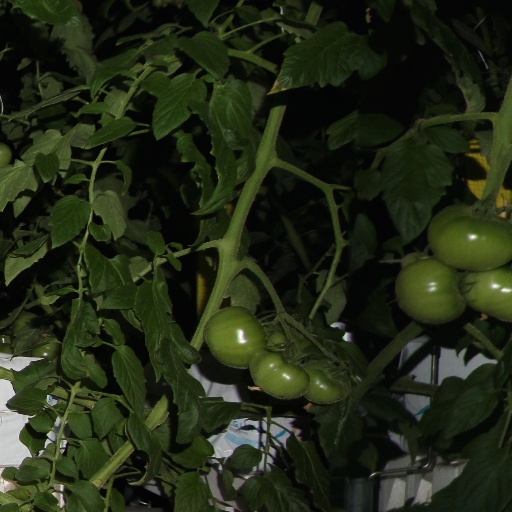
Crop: tomato